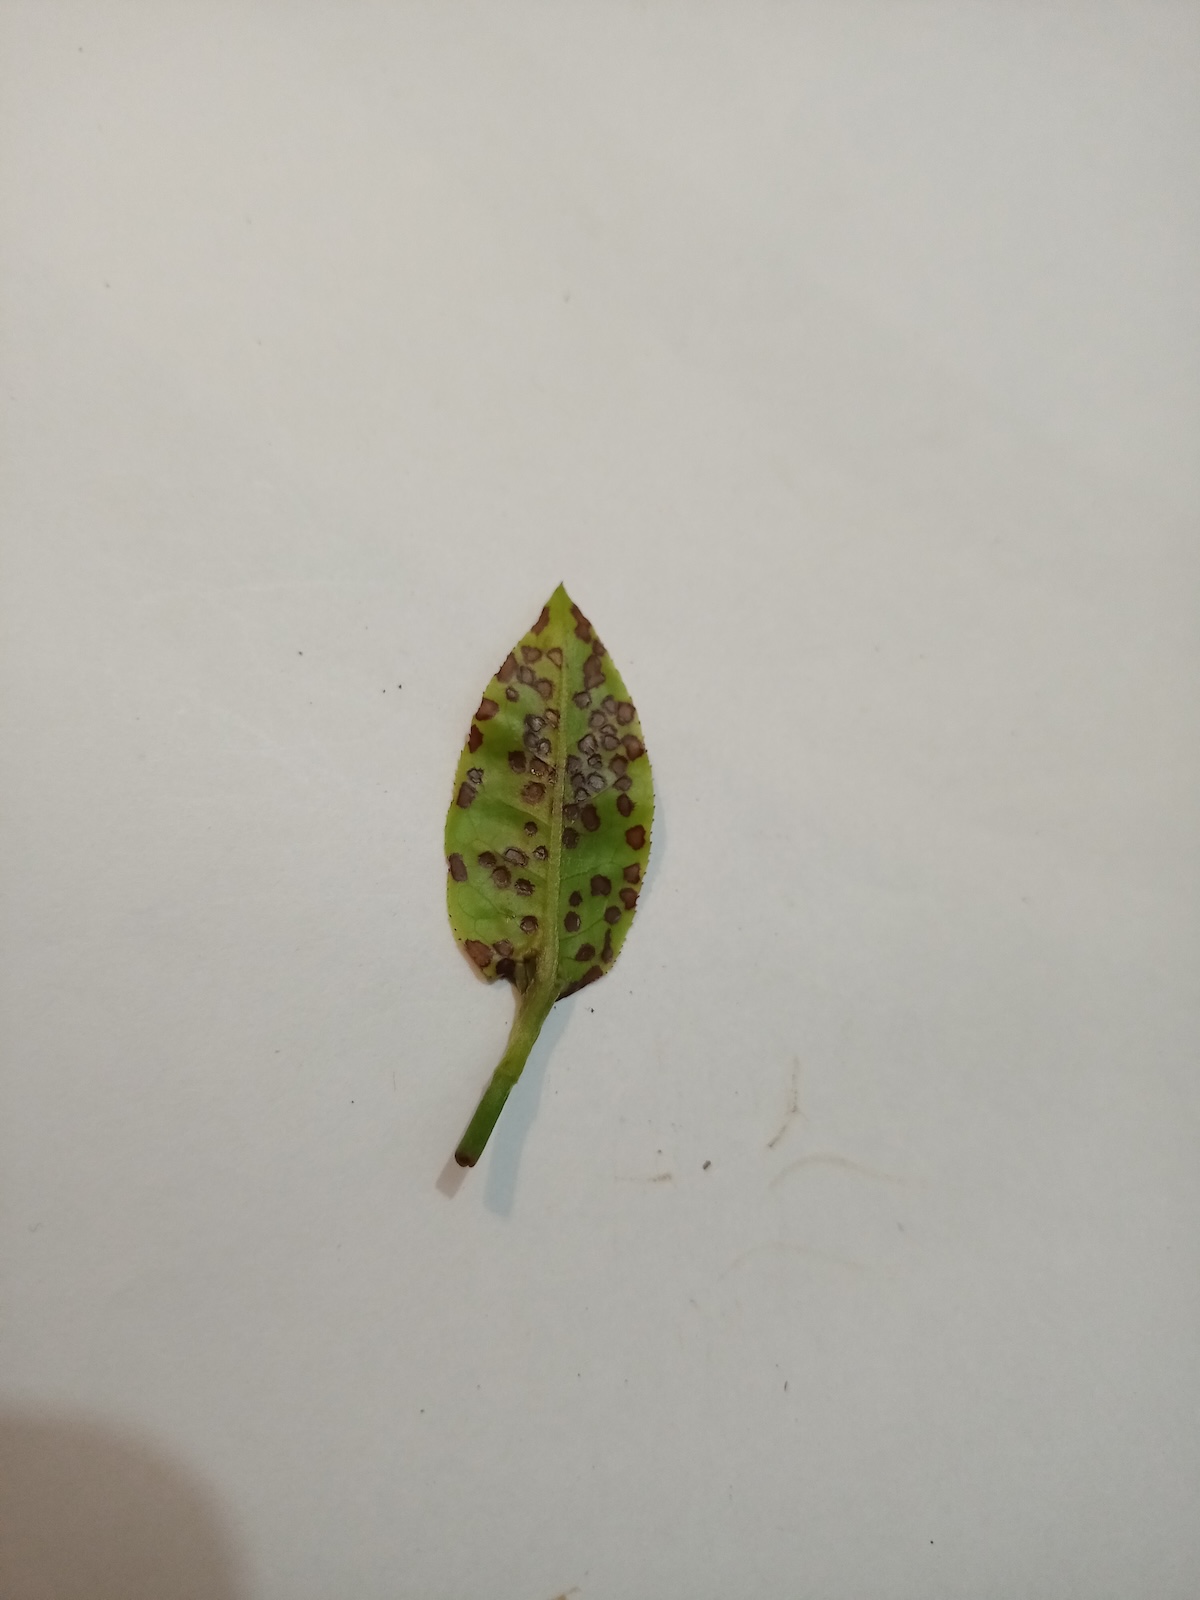
Label: Helopeltis